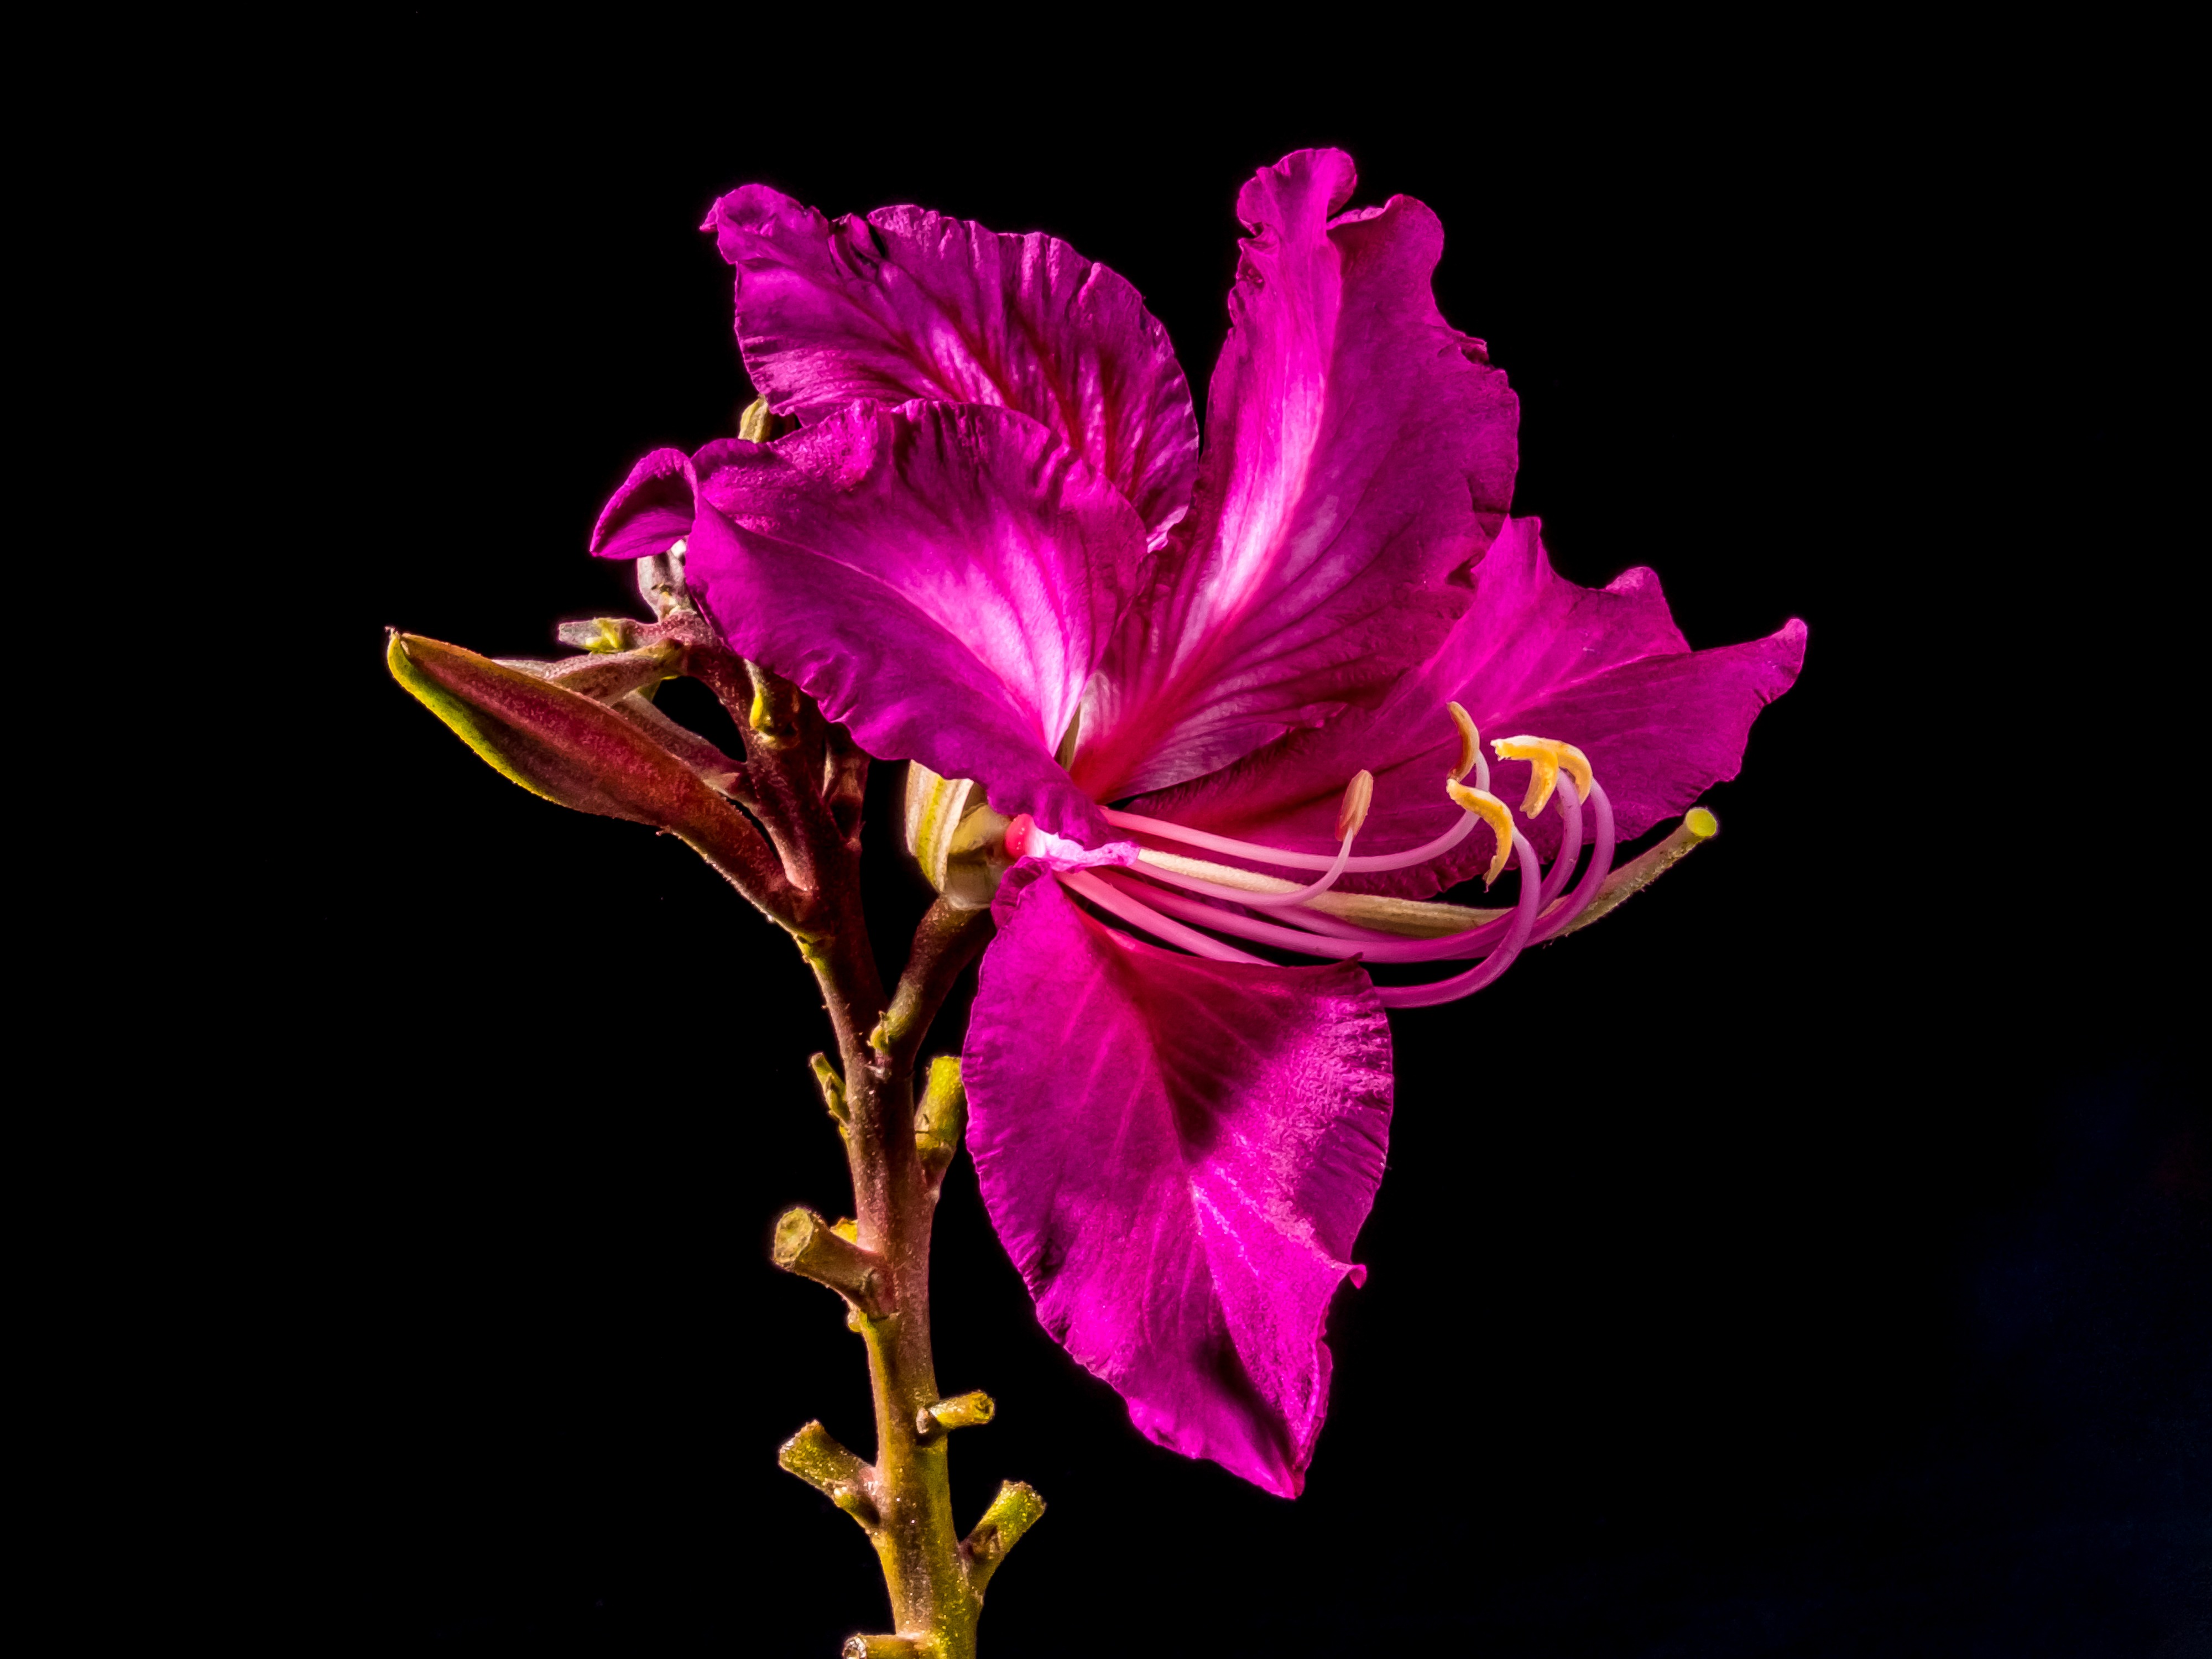
blossom, plant, photography, leaf, flower, purple, petal, bloom, pink, flora, bright, lily, macro photography, flowering plant, plant stem, land plant